Dutch cuisine

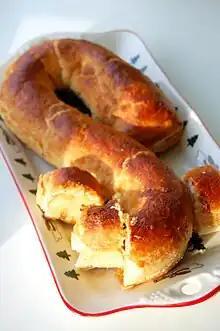
"Boterletter" shaped in the 'S' of Sinterklaas.

The birth of a child is an occasion for serving "beschuit met muisjes" (Dutch rusk covered with sugared aniseed). The aniseeds are blue when the child is a boy and pink if it is a girl. It is common to serve them to all visitors of mother and child and bring them to announcing birth at e.g. workplace. Traditionally, Dutch funerals are sober, and food provided is a simple piece of cake with a cup of coffee or tea.